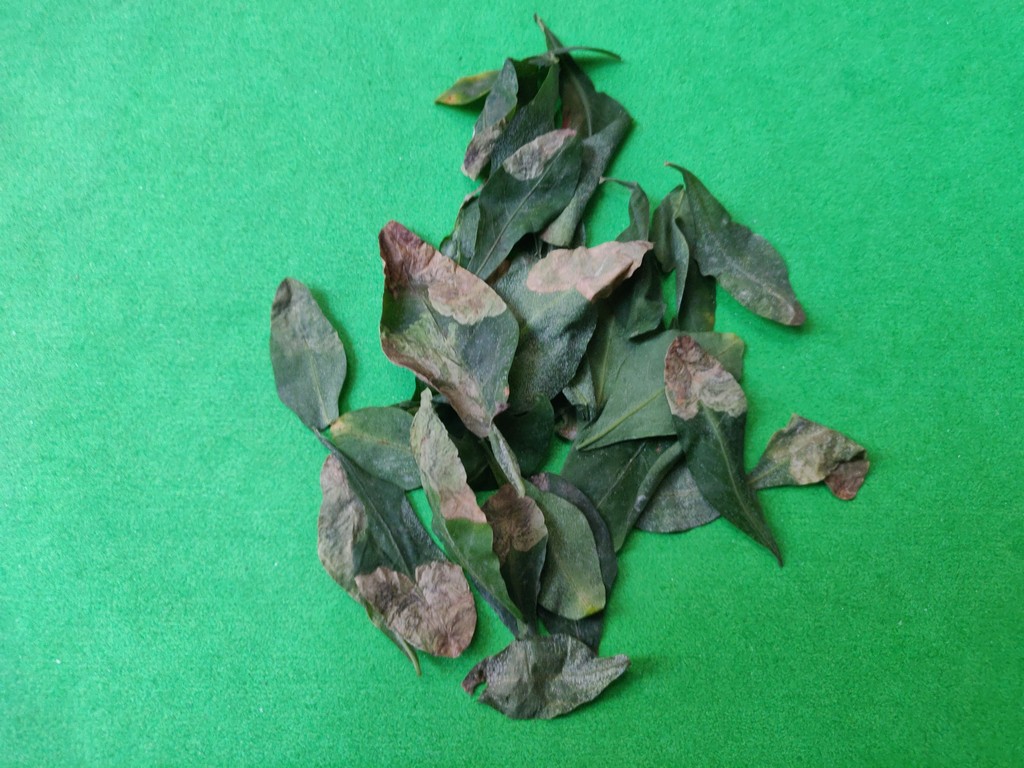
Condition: Unhealthy
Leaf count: multiple
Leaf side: unknown